The Bulmershe School

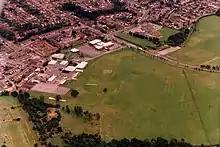
Aerial view of The Bulmershe School from 1986.

Building work completed in 2016 on the construction of a new school building housing a 392-seat auditorium, six classrooms with computer workstations and a new sixth form area. The Bulmershe Auditorium includes a 392-seat theatre (equipped with professional audio-visual equipment), a sixth-form centre, meeting rooms, a reception area, and administrative offices.